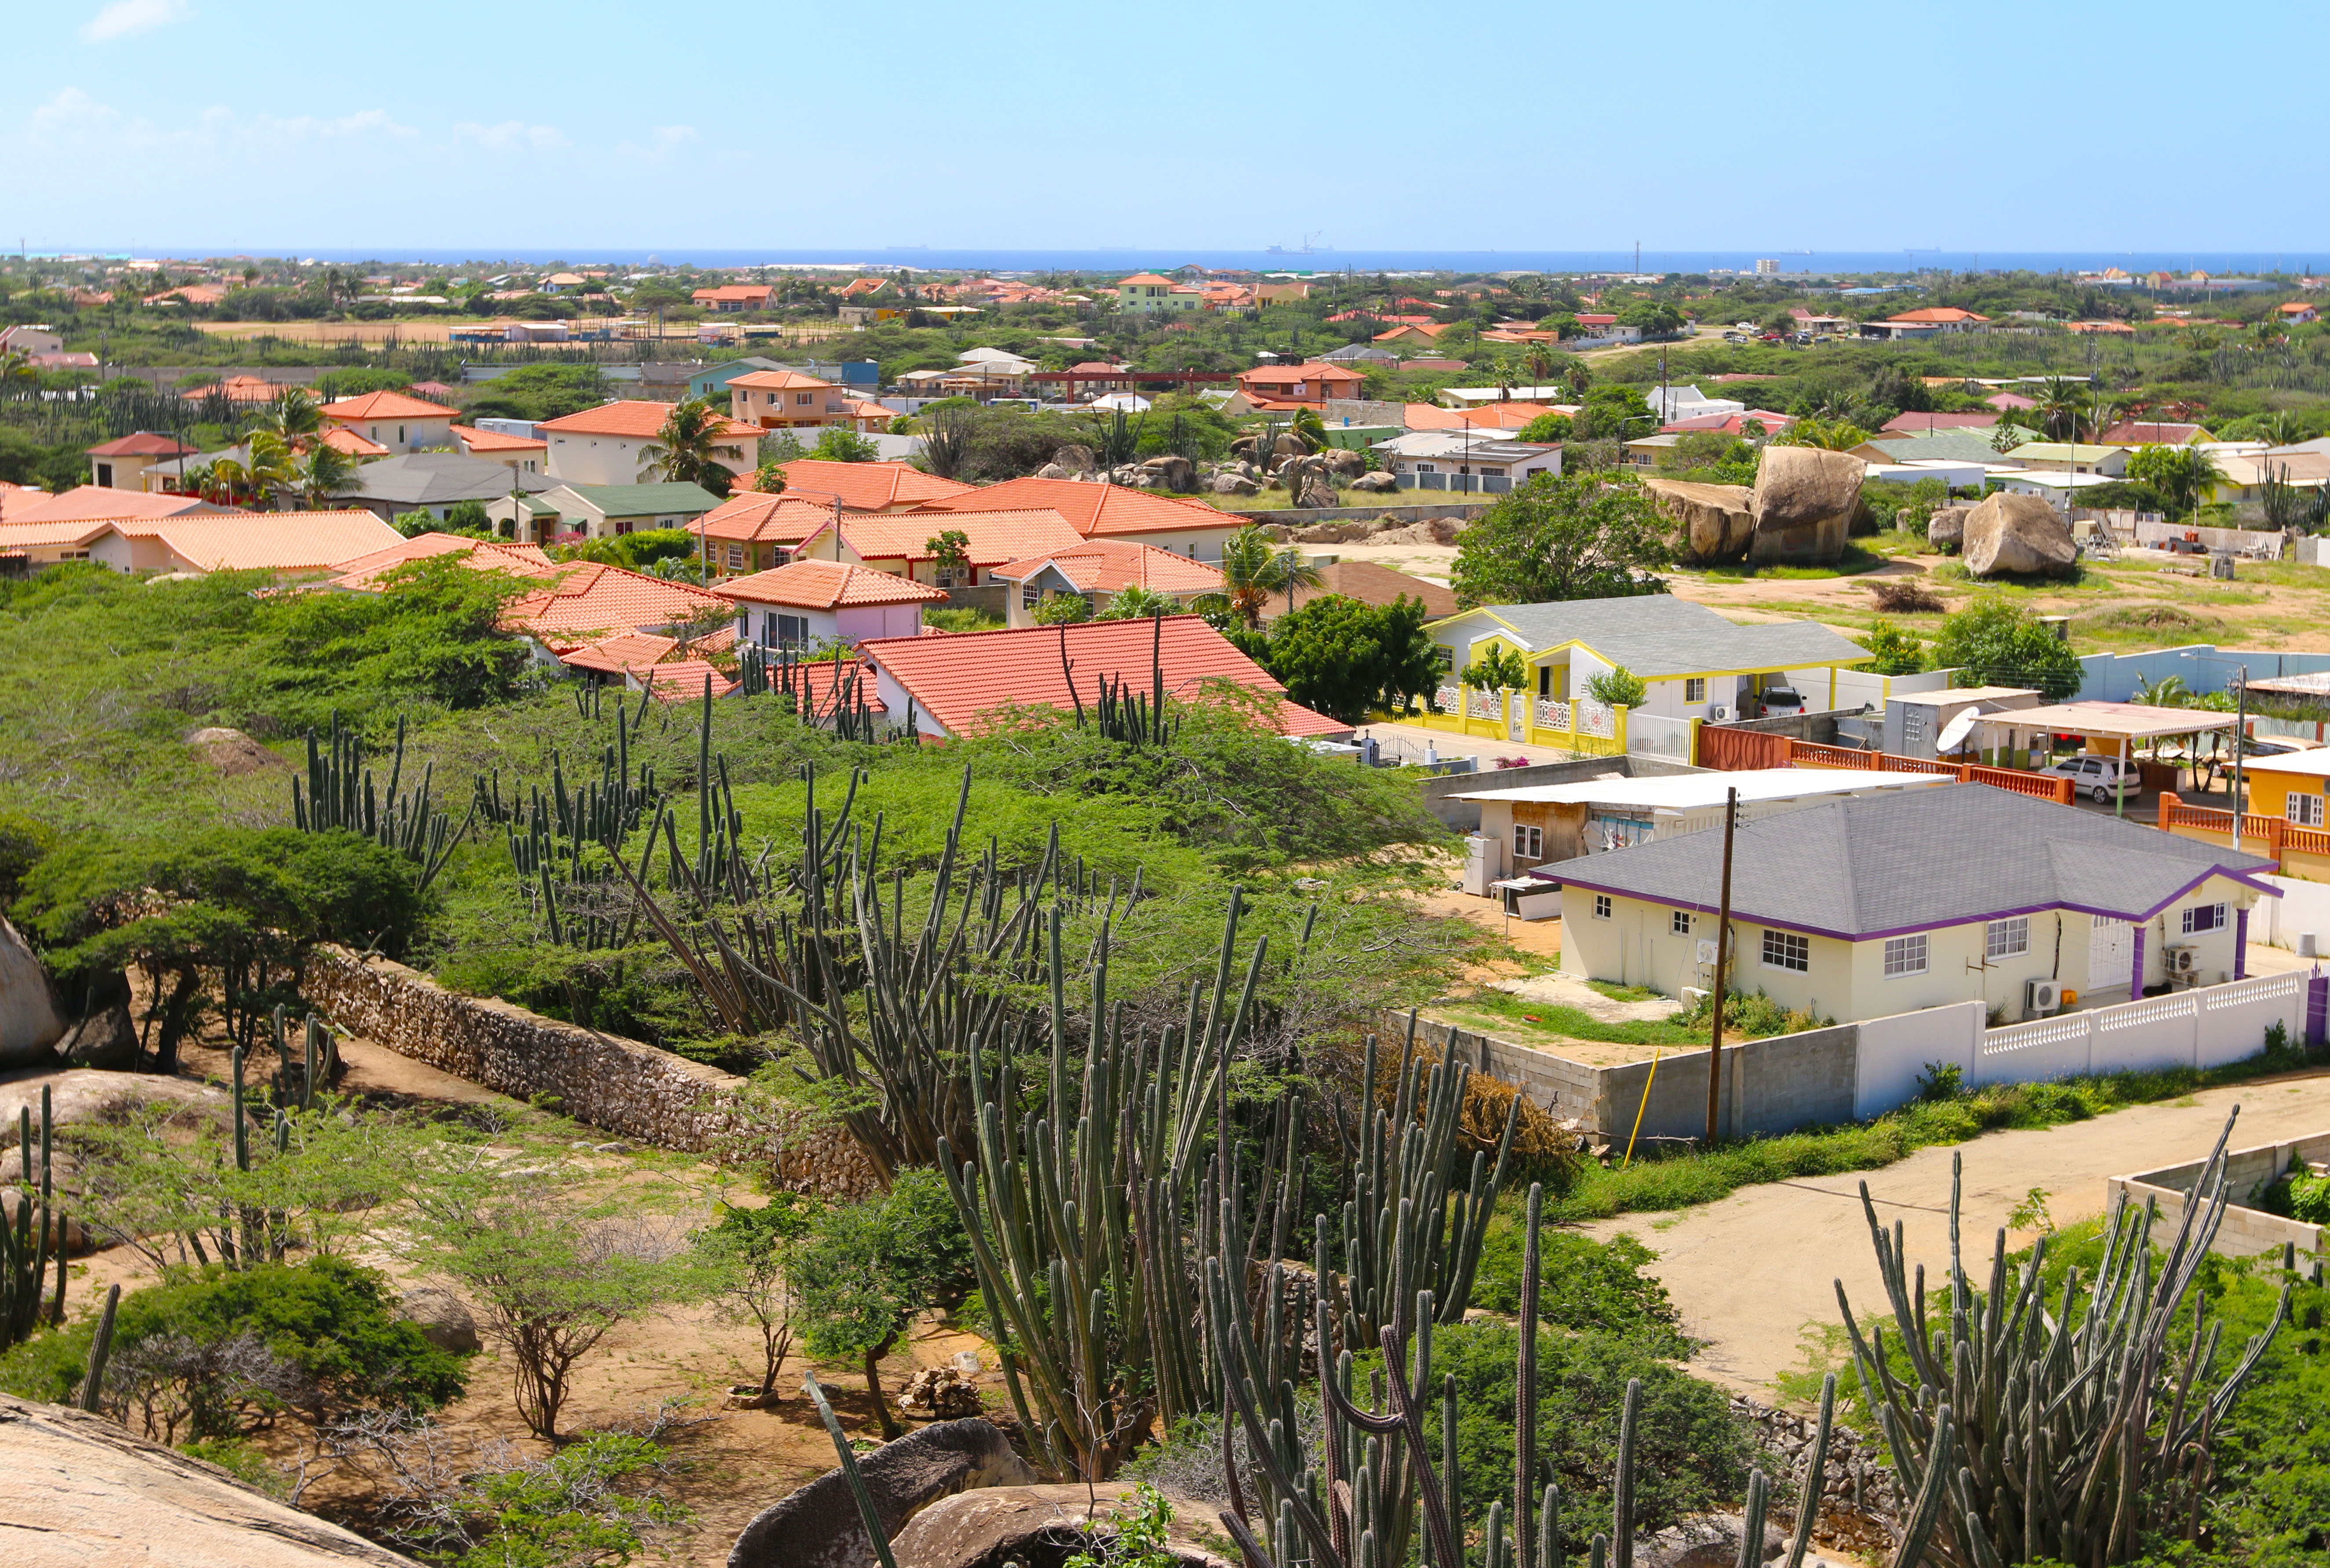
landscape, horizon, town, panorama, vacation, village, cacti, resort, houses, estate, aruba, aerial photography, residential area